Dutch conquest of the Banda Islands

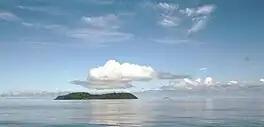
The islands of Run and Nailika, seen from the east in 2006

On 25 December 1616, English merchant-adventurer Nathaniel Courthope landed on the island of Run with 39 men and constructed a fortress on it. He persuaded the inhabitants to sign a contract in which they undertook to accept King James I as the sovereign of the island and to provide the English with nutmeg. The Dutch proceeded to lay siege to the English fortress, which with native assistance managed to resist them for over four years, with the fortress finally falling to the Dutch after Courthope was killed in a skirmish, causing the English to abandon the island. Finally in possession of Run, the Dutch proceeded to kill or enslave all adult men, exile the women and children and chop down every nutmeg tree on the island to make it useless should the English try to re-establish trade on the island. The Dutch allowed some cattle to roam free on Run, in order to provide food for the other islands. It was not until 1638 that the English tried to visit Run again, after which Dutch officials annually visited the island to check if they had secretly re-established themselves until the English formally renounced all claims to the Banda Islands in 1667.